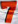
Number: 7